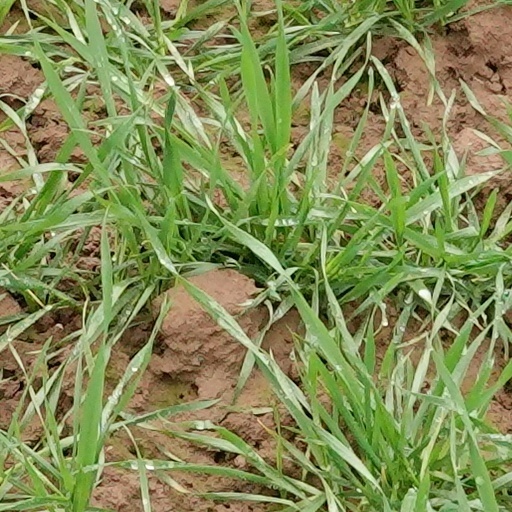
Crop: wheat